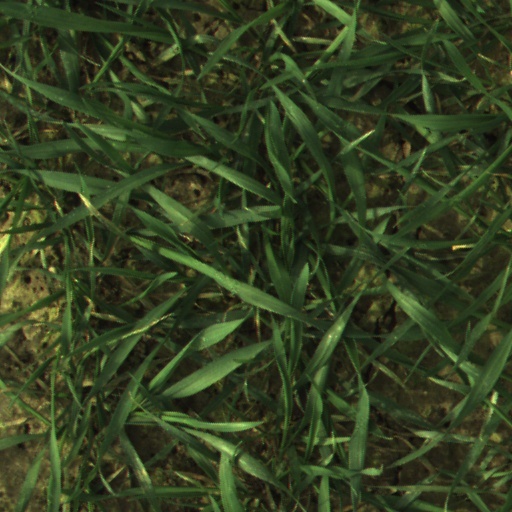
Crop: wheat